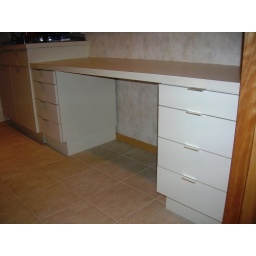
Closets For Life custom designs and builds closets for home or office in Minnesota. 952-484-0416